John Miller (South Australian politician)

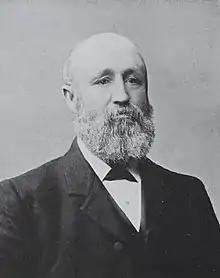

John Miller (12 July 1840 – 22 September 1919) was an Australian politician who represented the South Australian House of Assembly multi-member seat of Stanley from 1884 to 1885, 1890 to 1893 and 1896 to 1902.